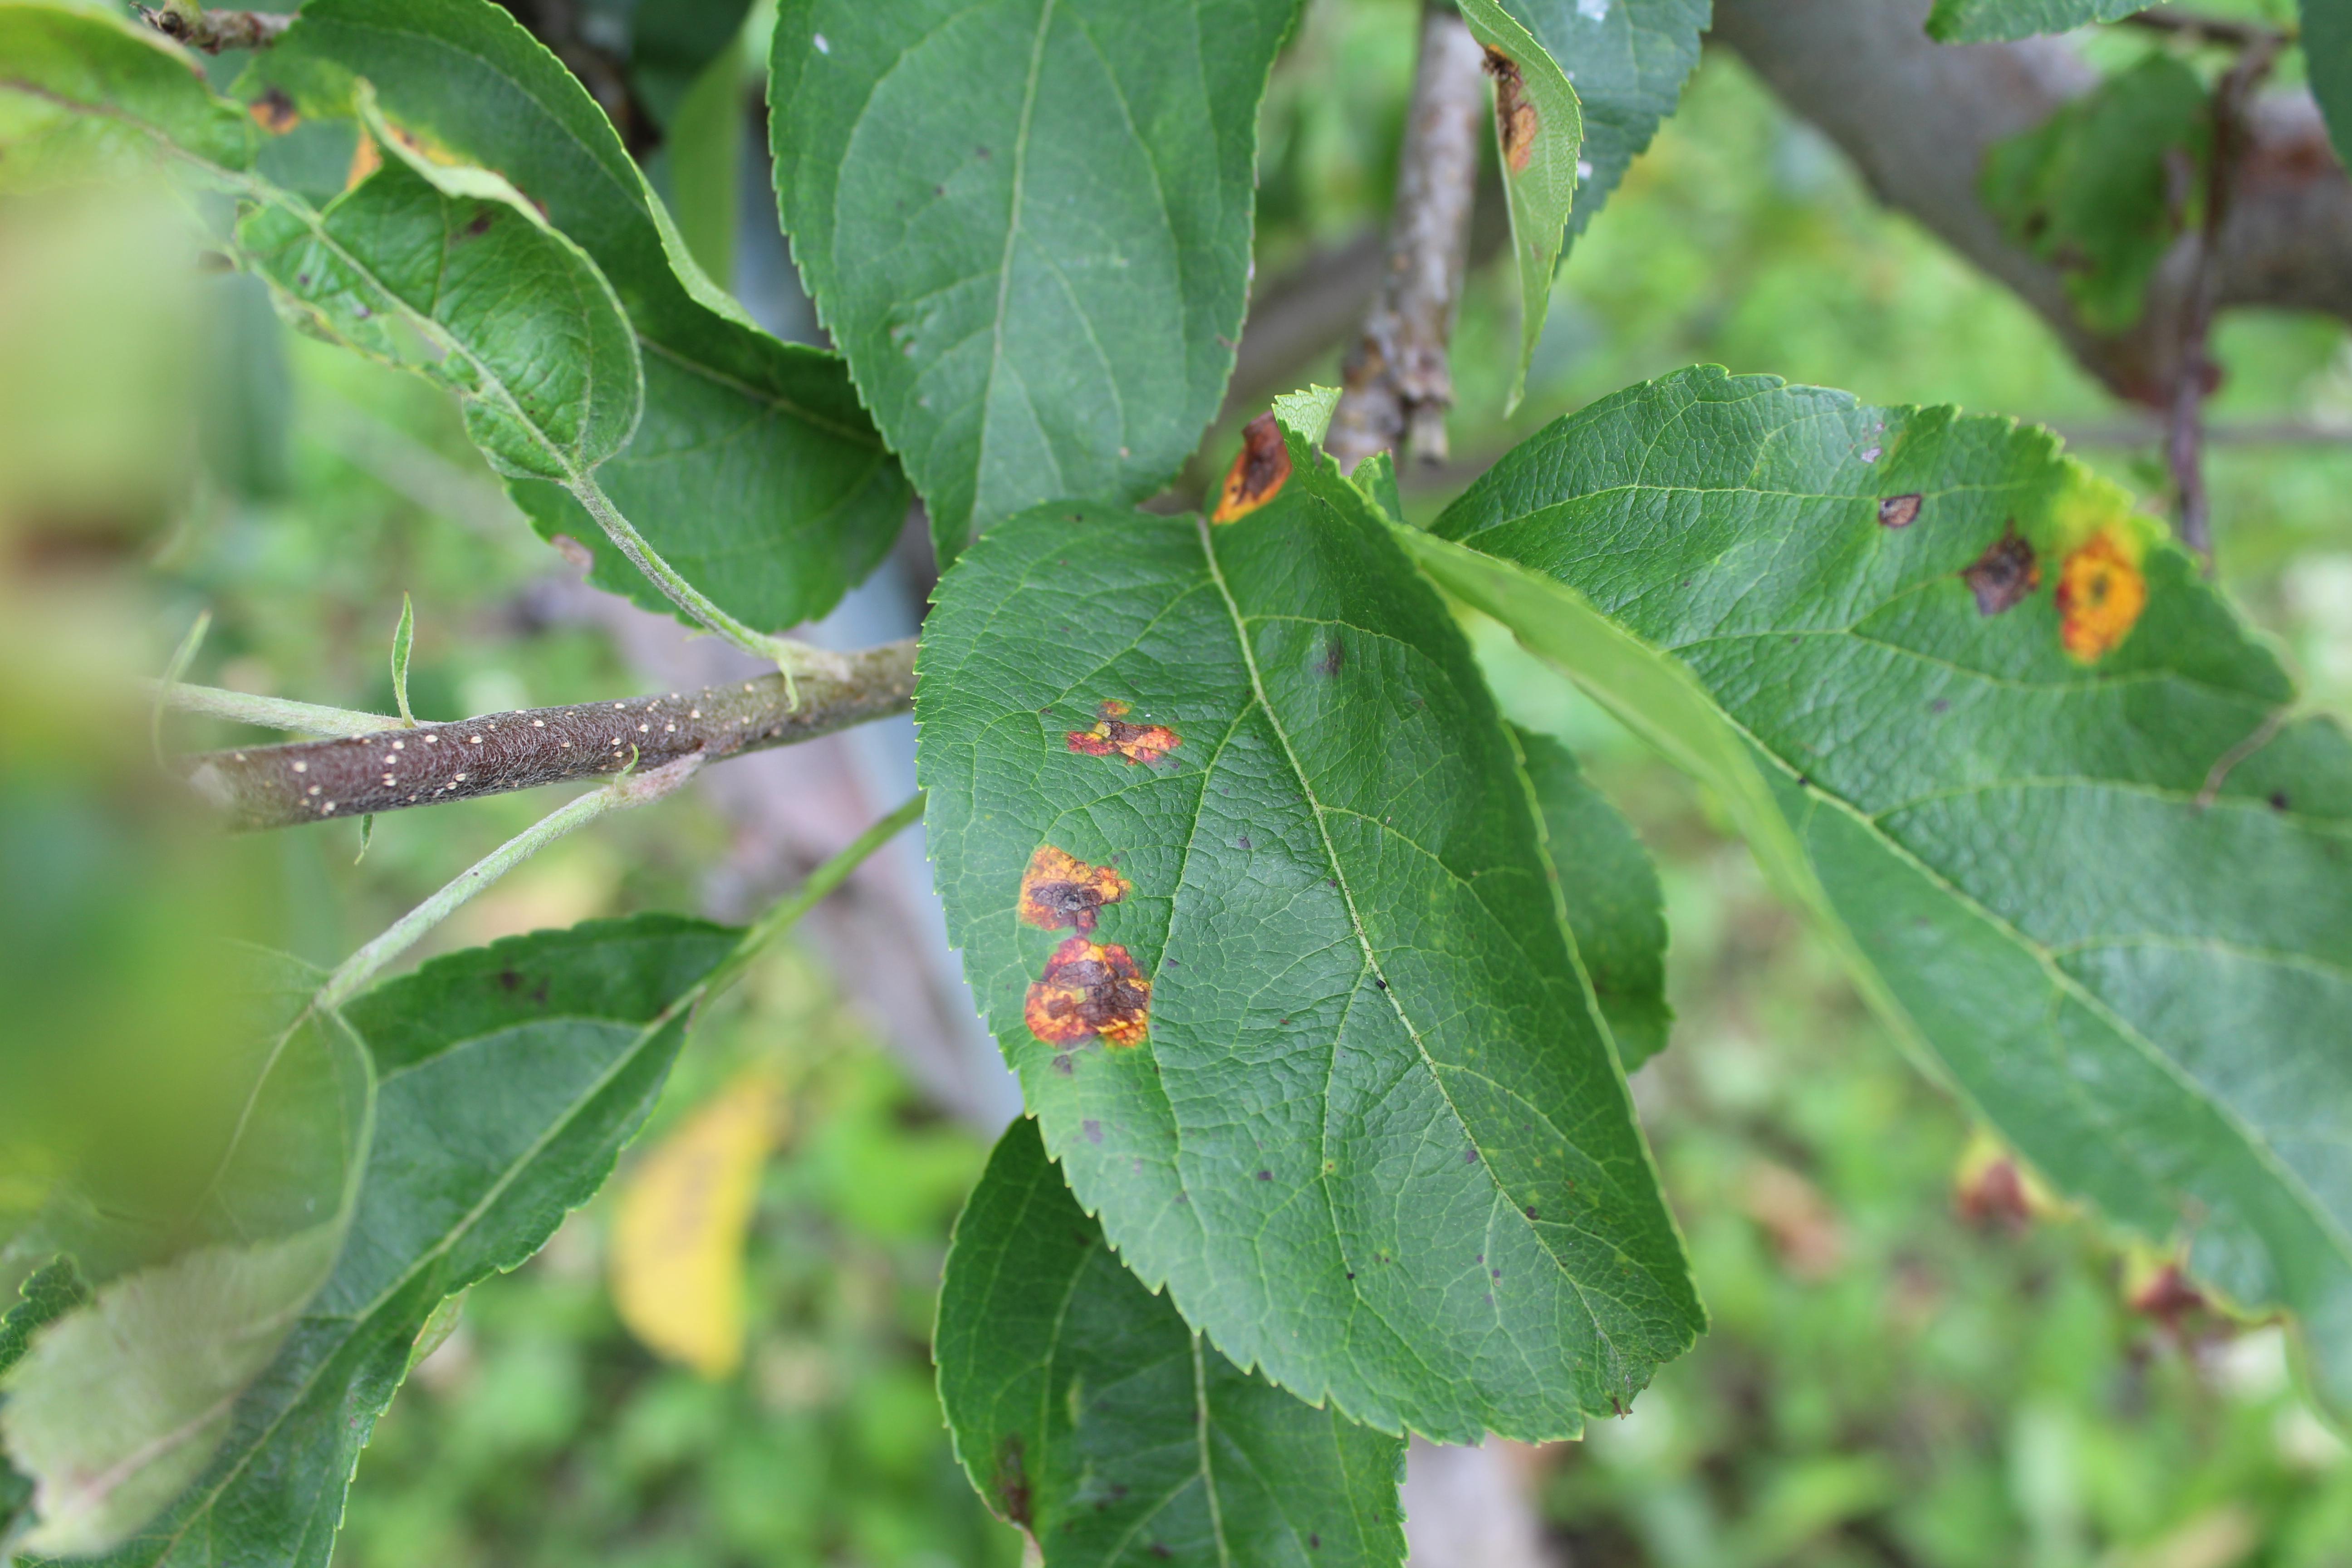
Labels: rust